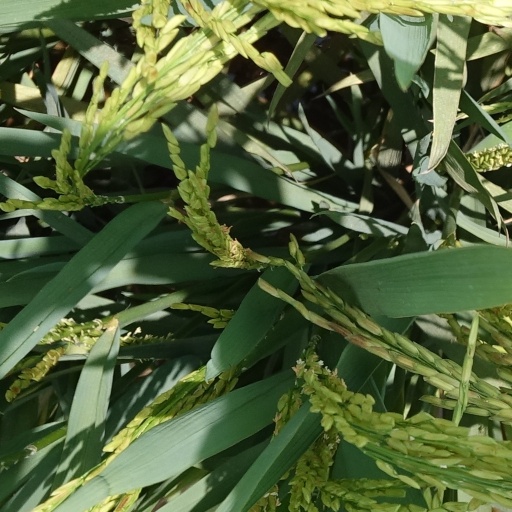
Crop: rice